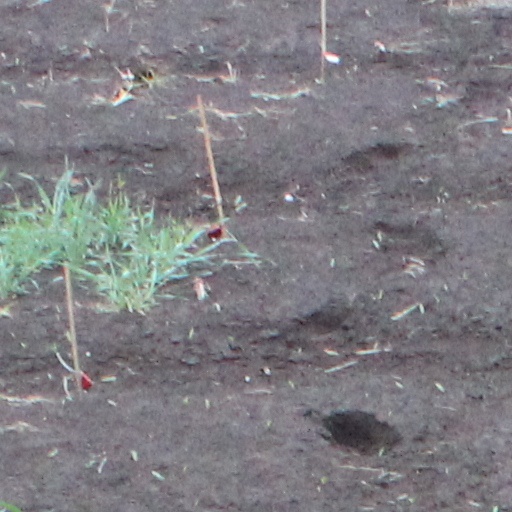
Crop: wheat